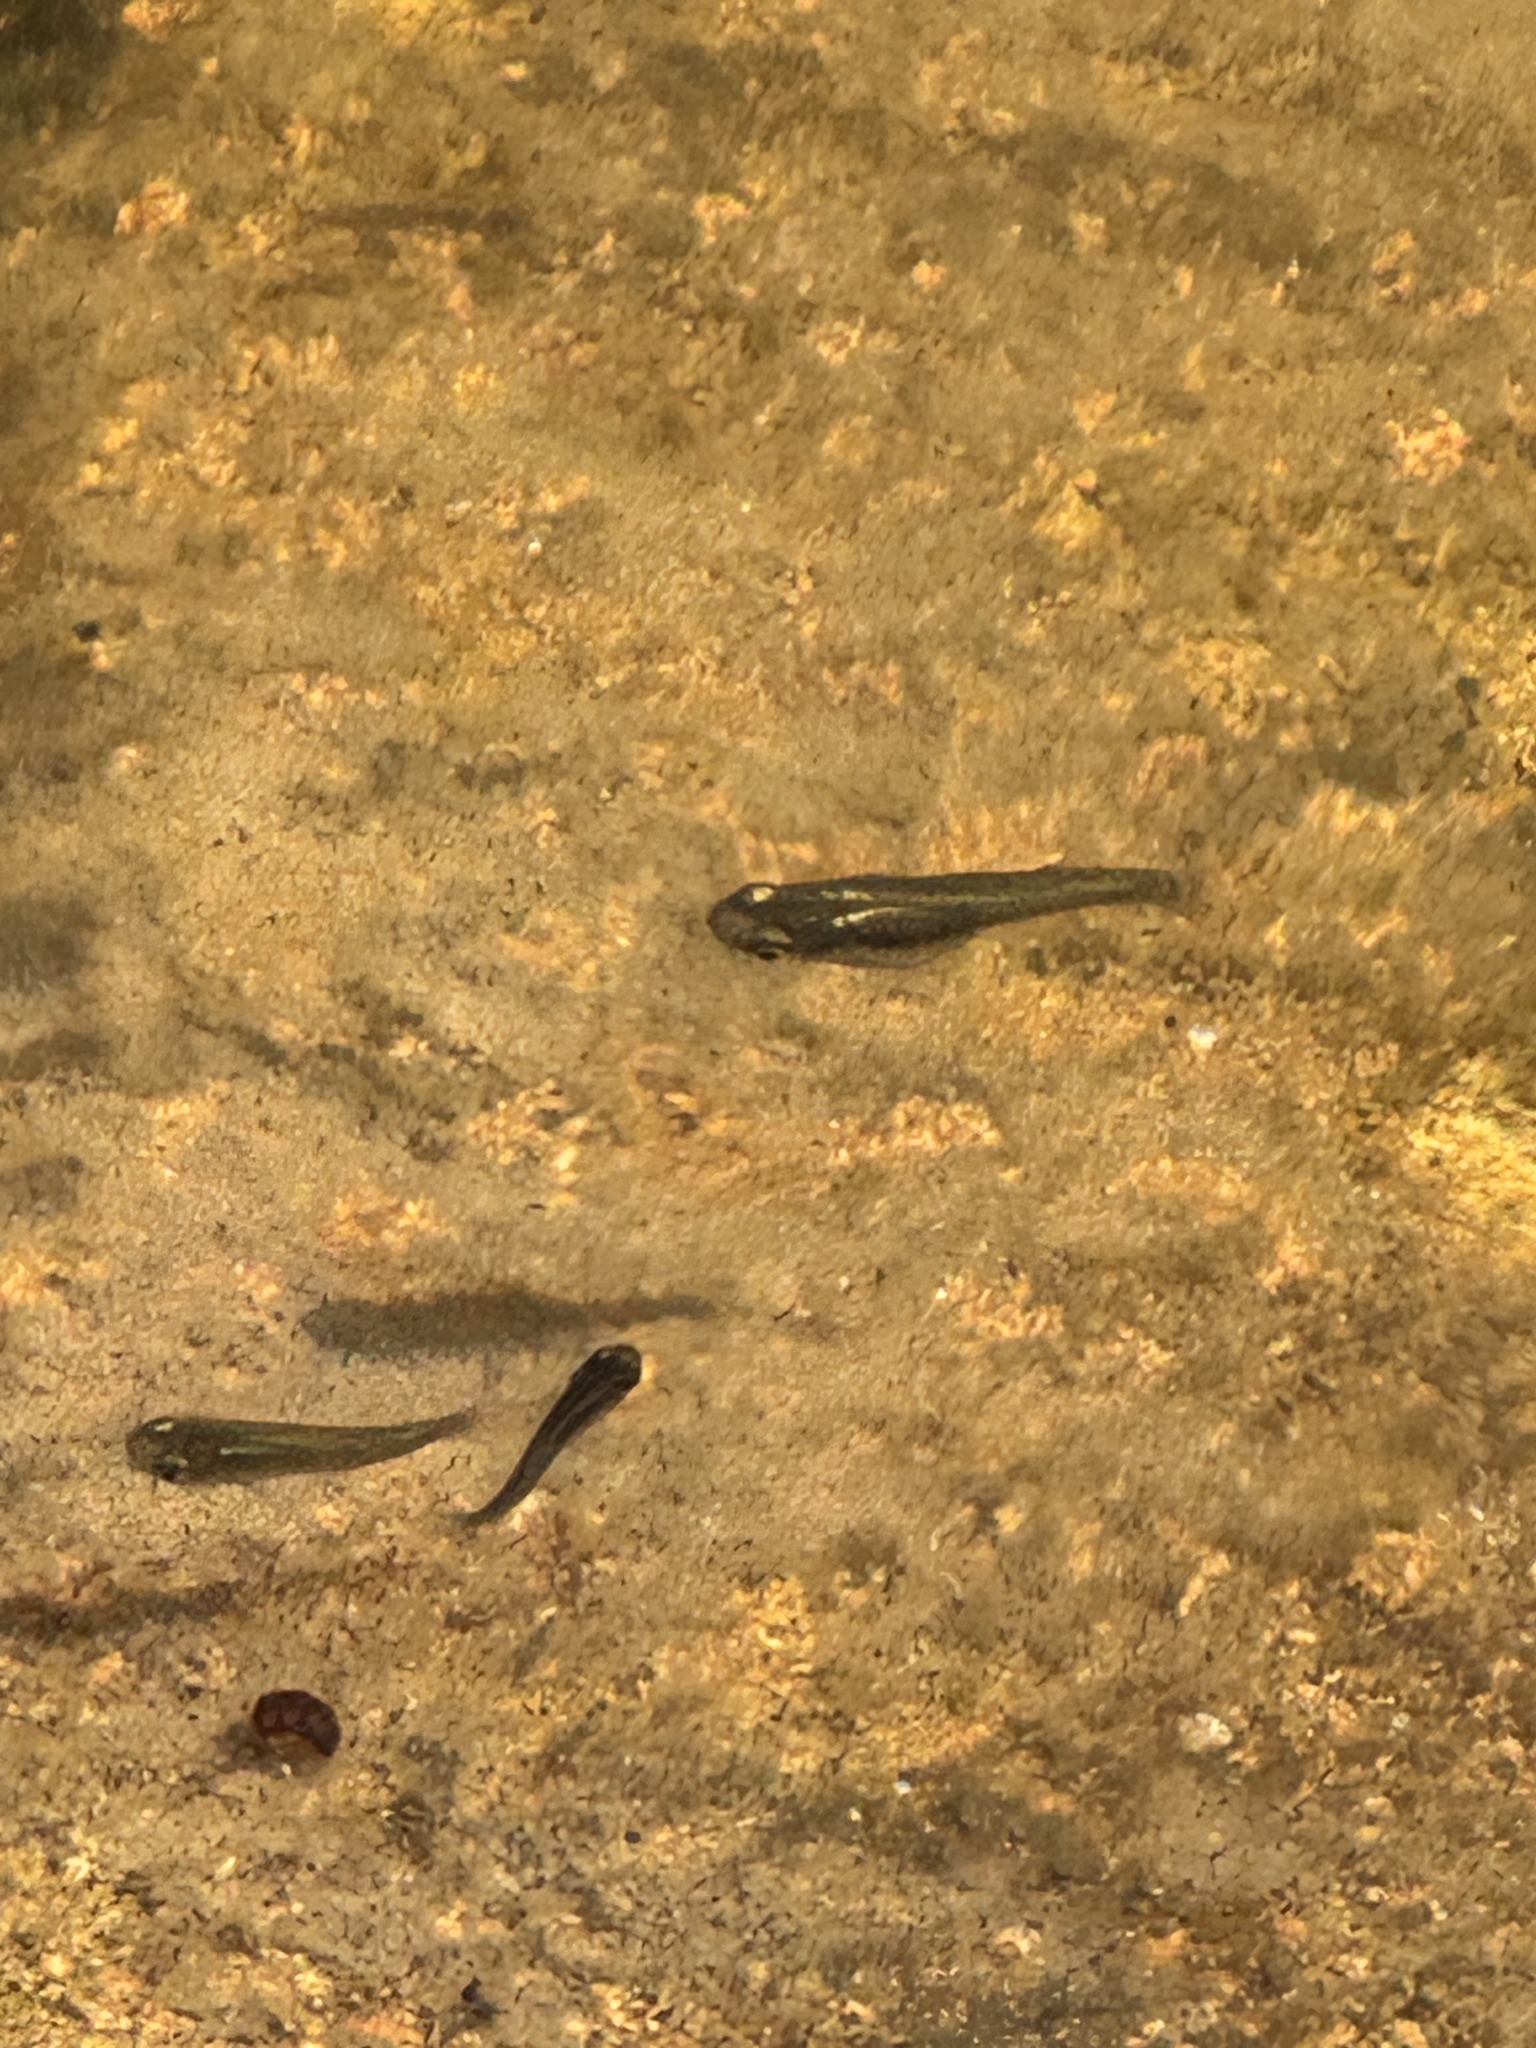
fish (species not among the labelled classes)